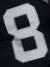
Number: 8